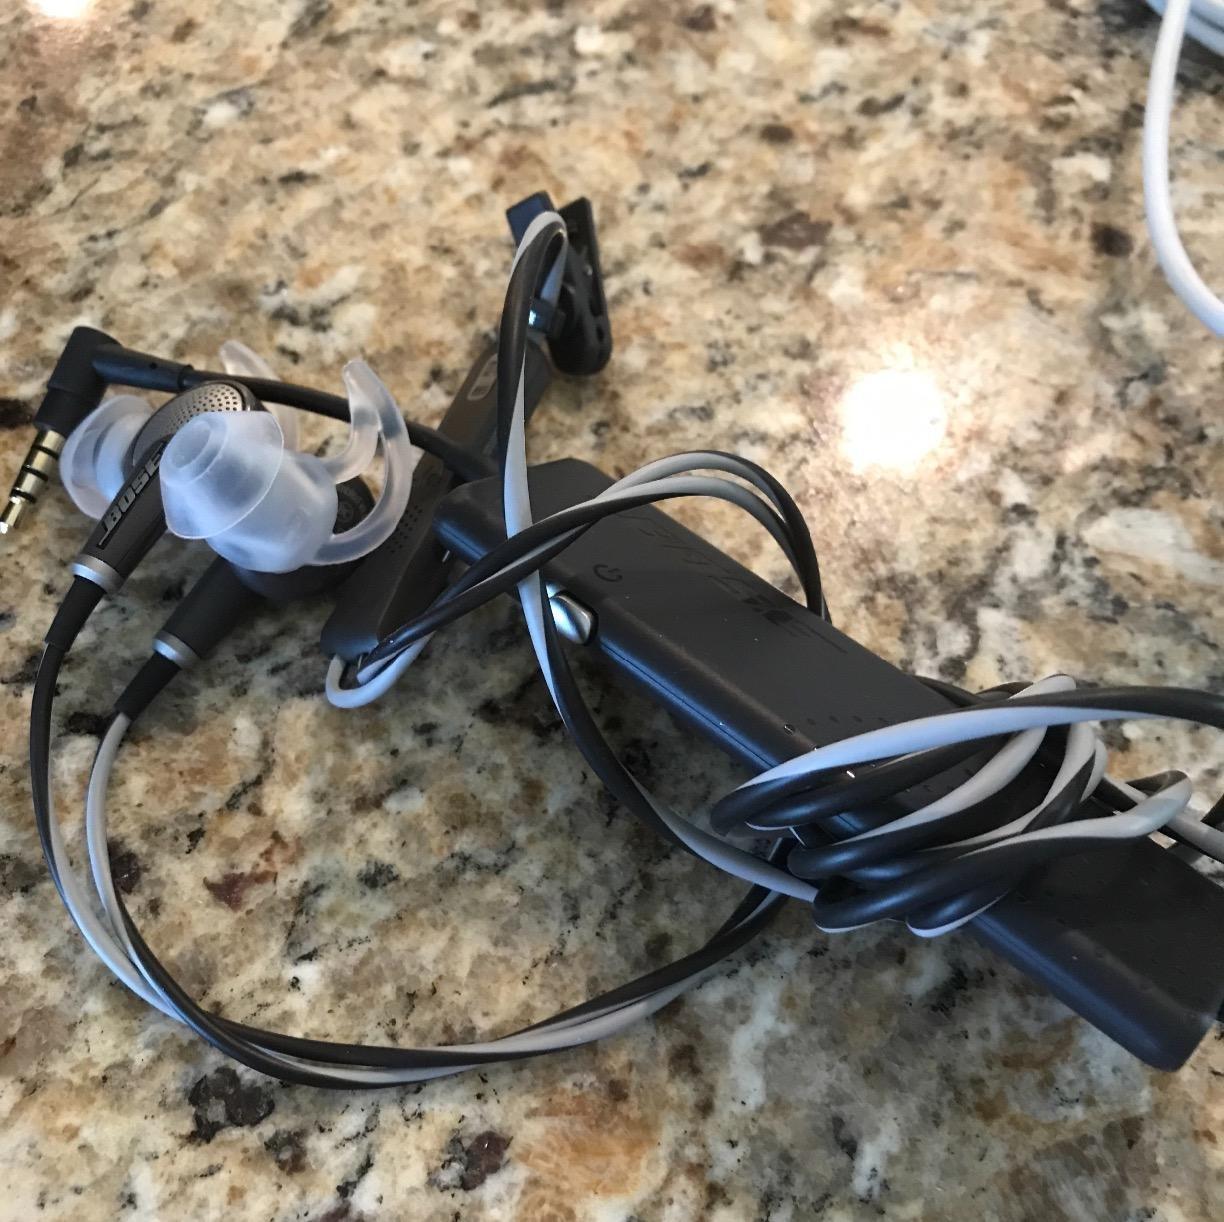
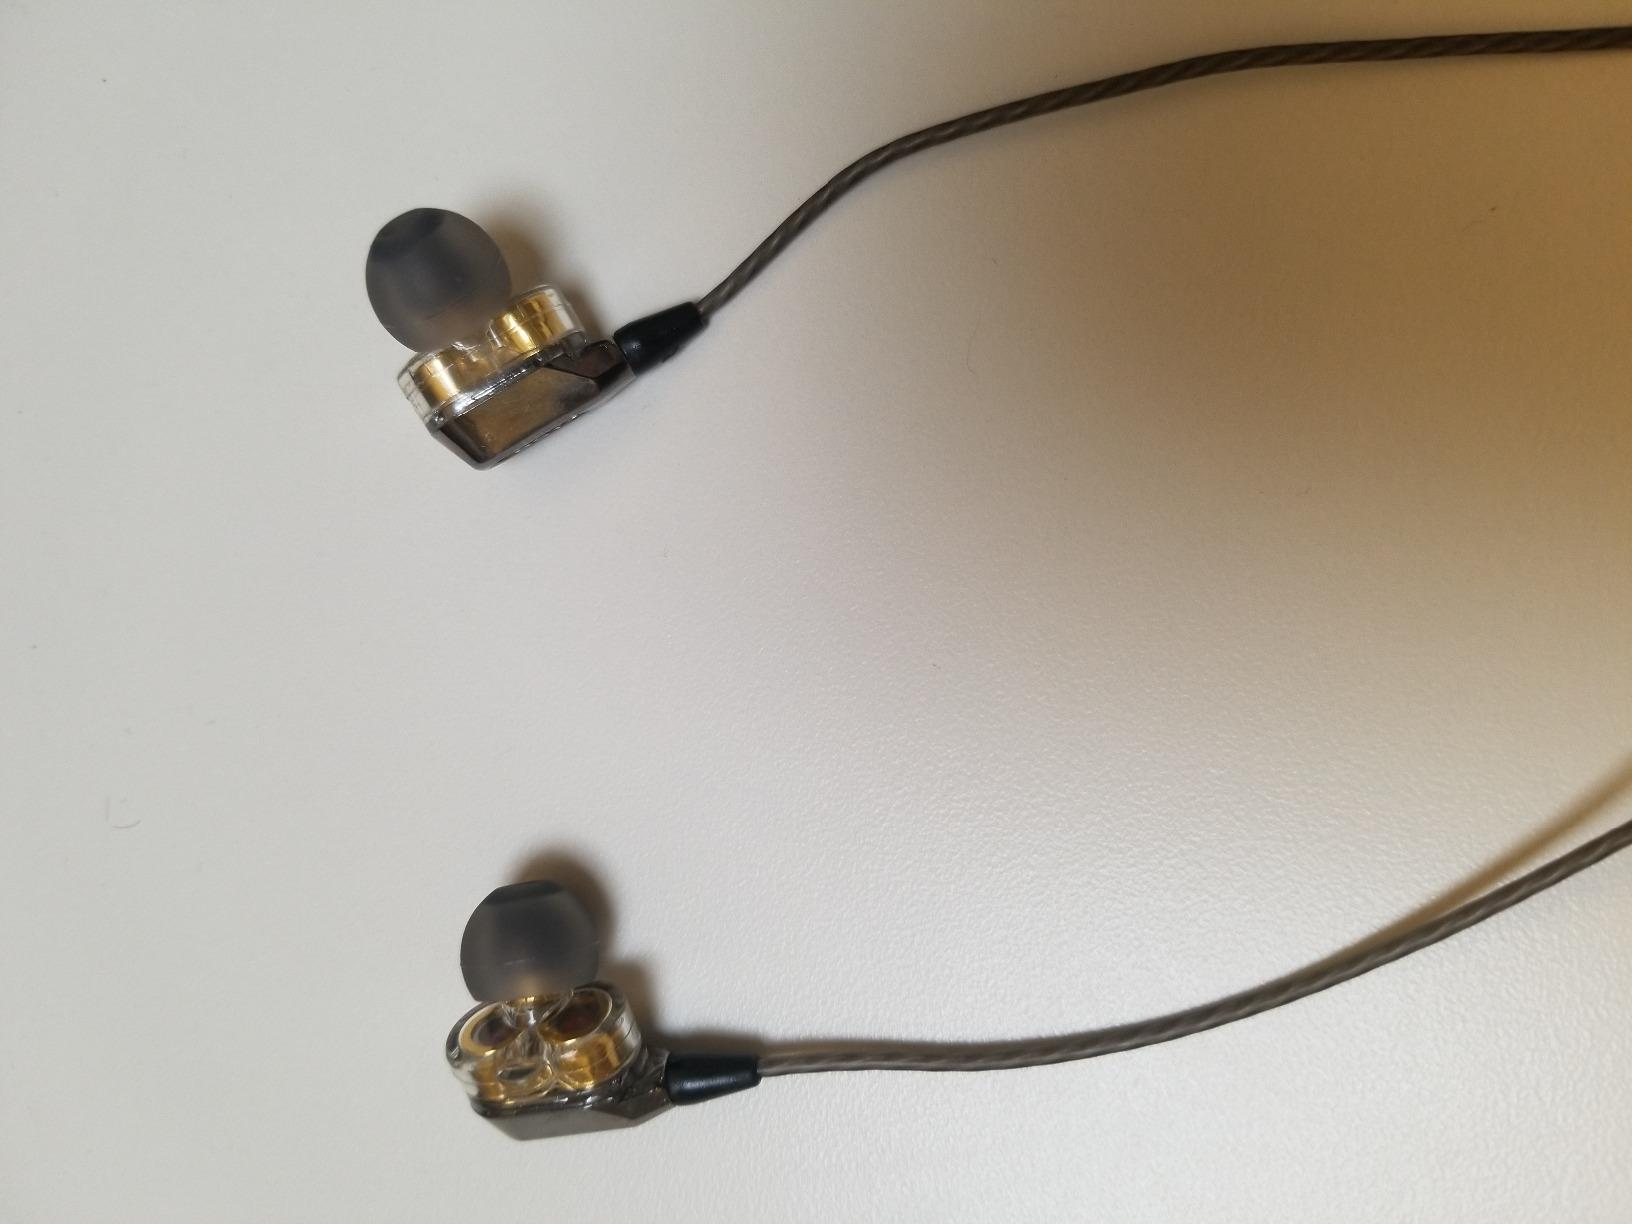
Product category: headphones
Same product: no